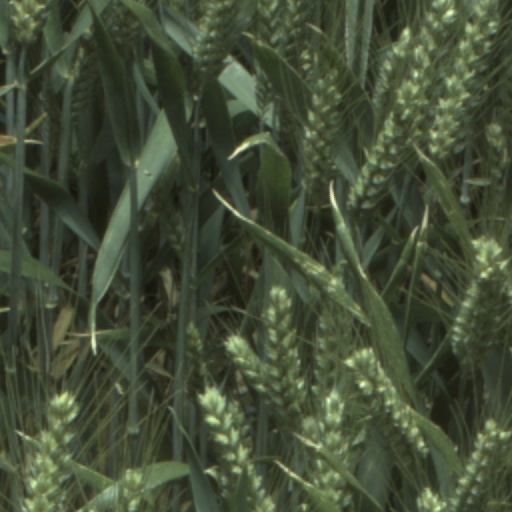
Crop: wheat